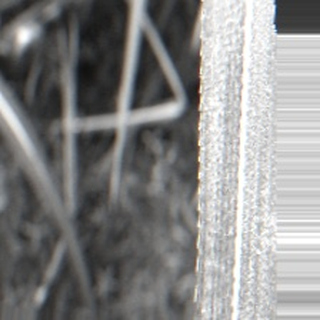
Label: sugarcane_bacterial_blight